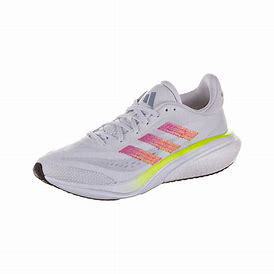
Brand: Adidas
Model: Supernova Lauf